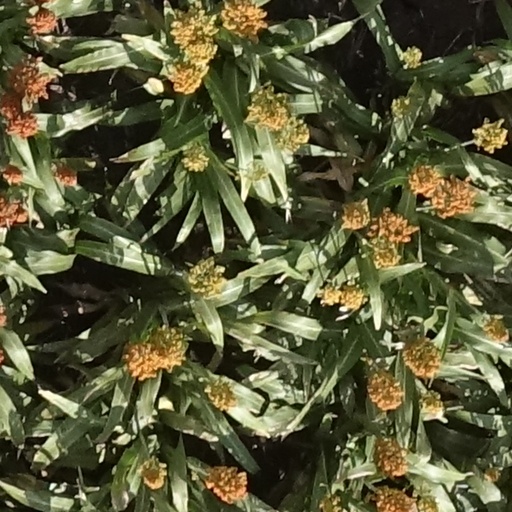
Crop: sorghum